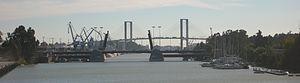
Le pont du Centenaire est un pont de Séville.
Séville est une ville du Sud de l’Espagne, capitale de la province de Séville et de la communauté autonome d’Andalousie.
L’Exposition universelle de 1992 ou Expo '92, officiellement Exposition universelle de Séville 1992 s'est tenue du 20 avril au 12 octobre 1992 à Séville, en Espagne, sur l'île de La Cartuja. L'Exposition avait pour thème « L'Ère des Découvertes » et célébrait les 500 ans de la découverte de l'Amérique.